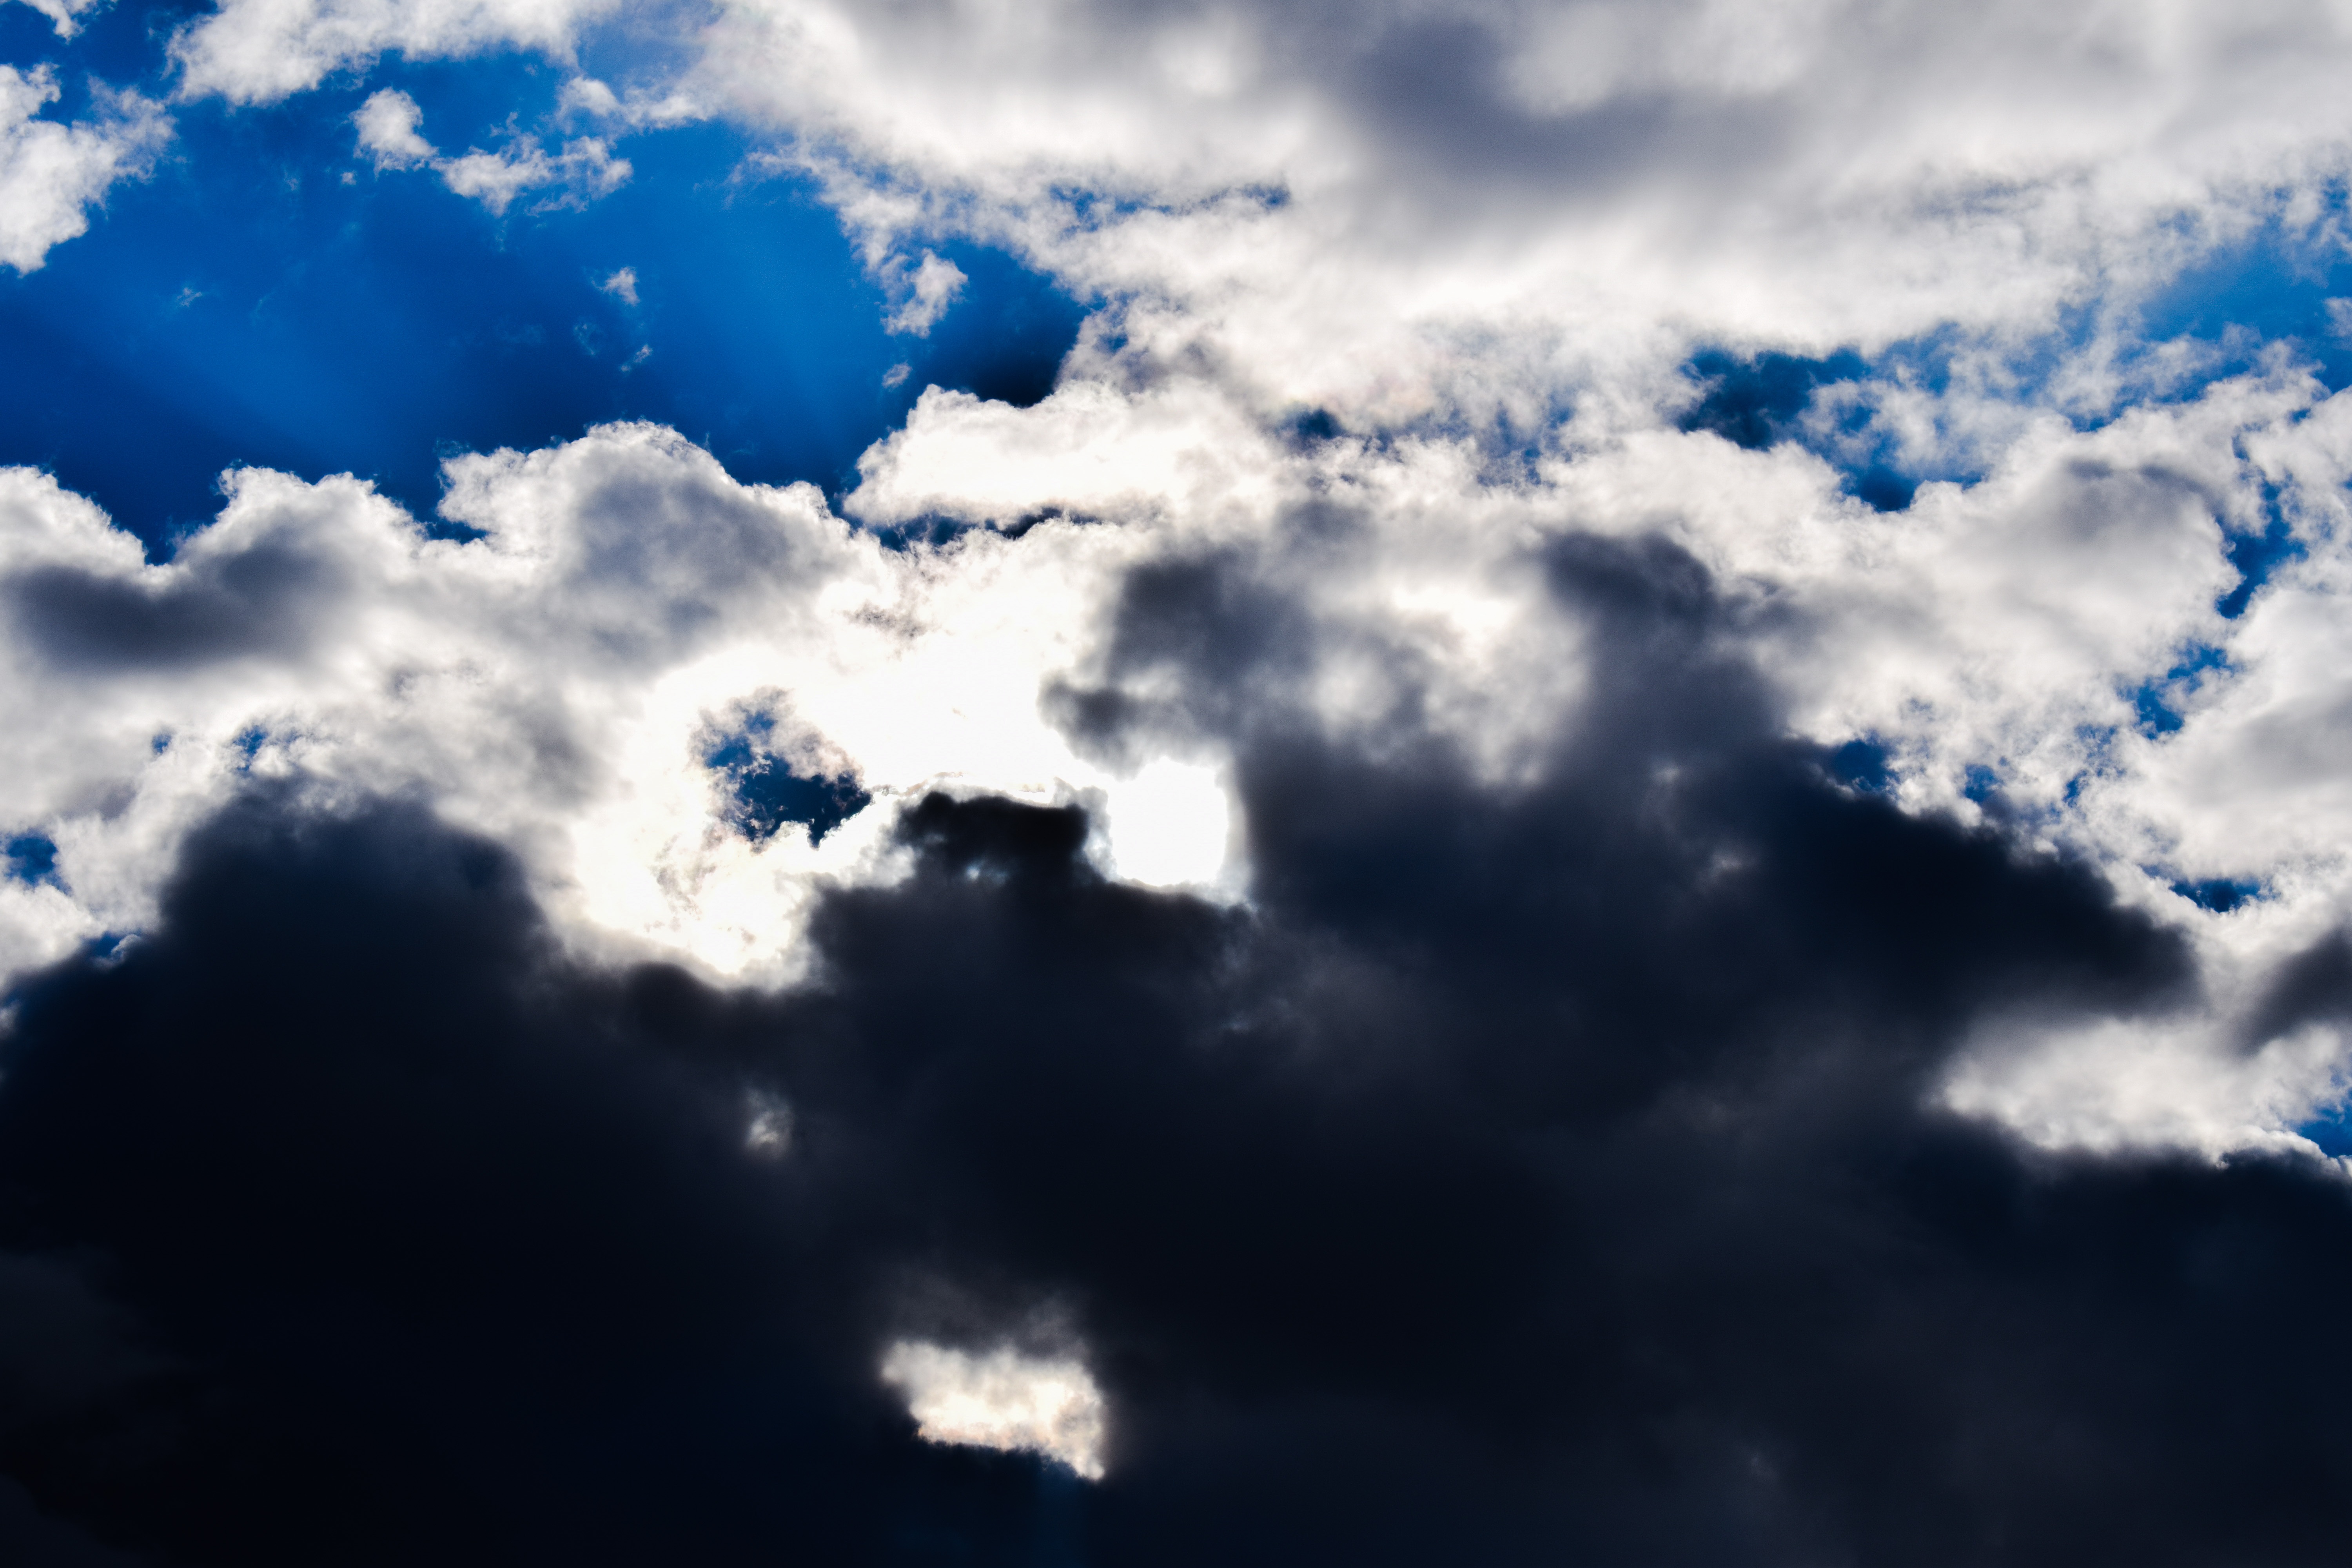
nature, horizon, light, cloud, sky, sun, sunlight, cloudy, atmosphere, daytime, shine, weather, cumulus, clouds, dramatic, sunbeam, sky clouds, meteorological phenomenon, atmosphere of earth